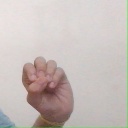
अक्षर: उ